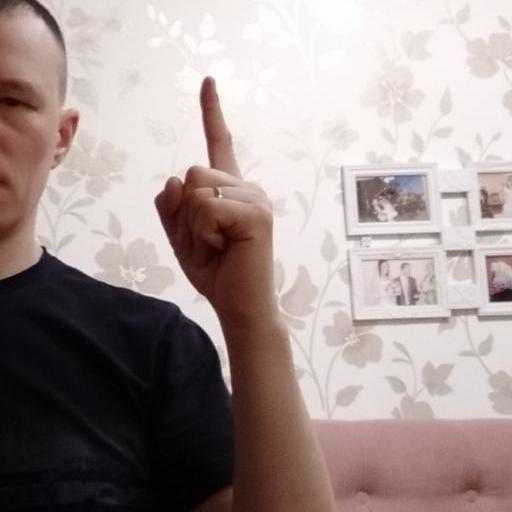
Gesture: one